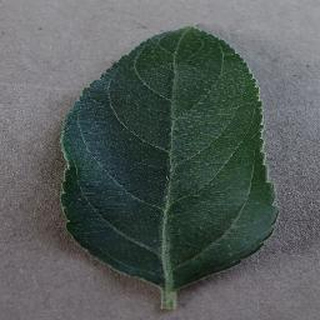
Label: healthy_apple